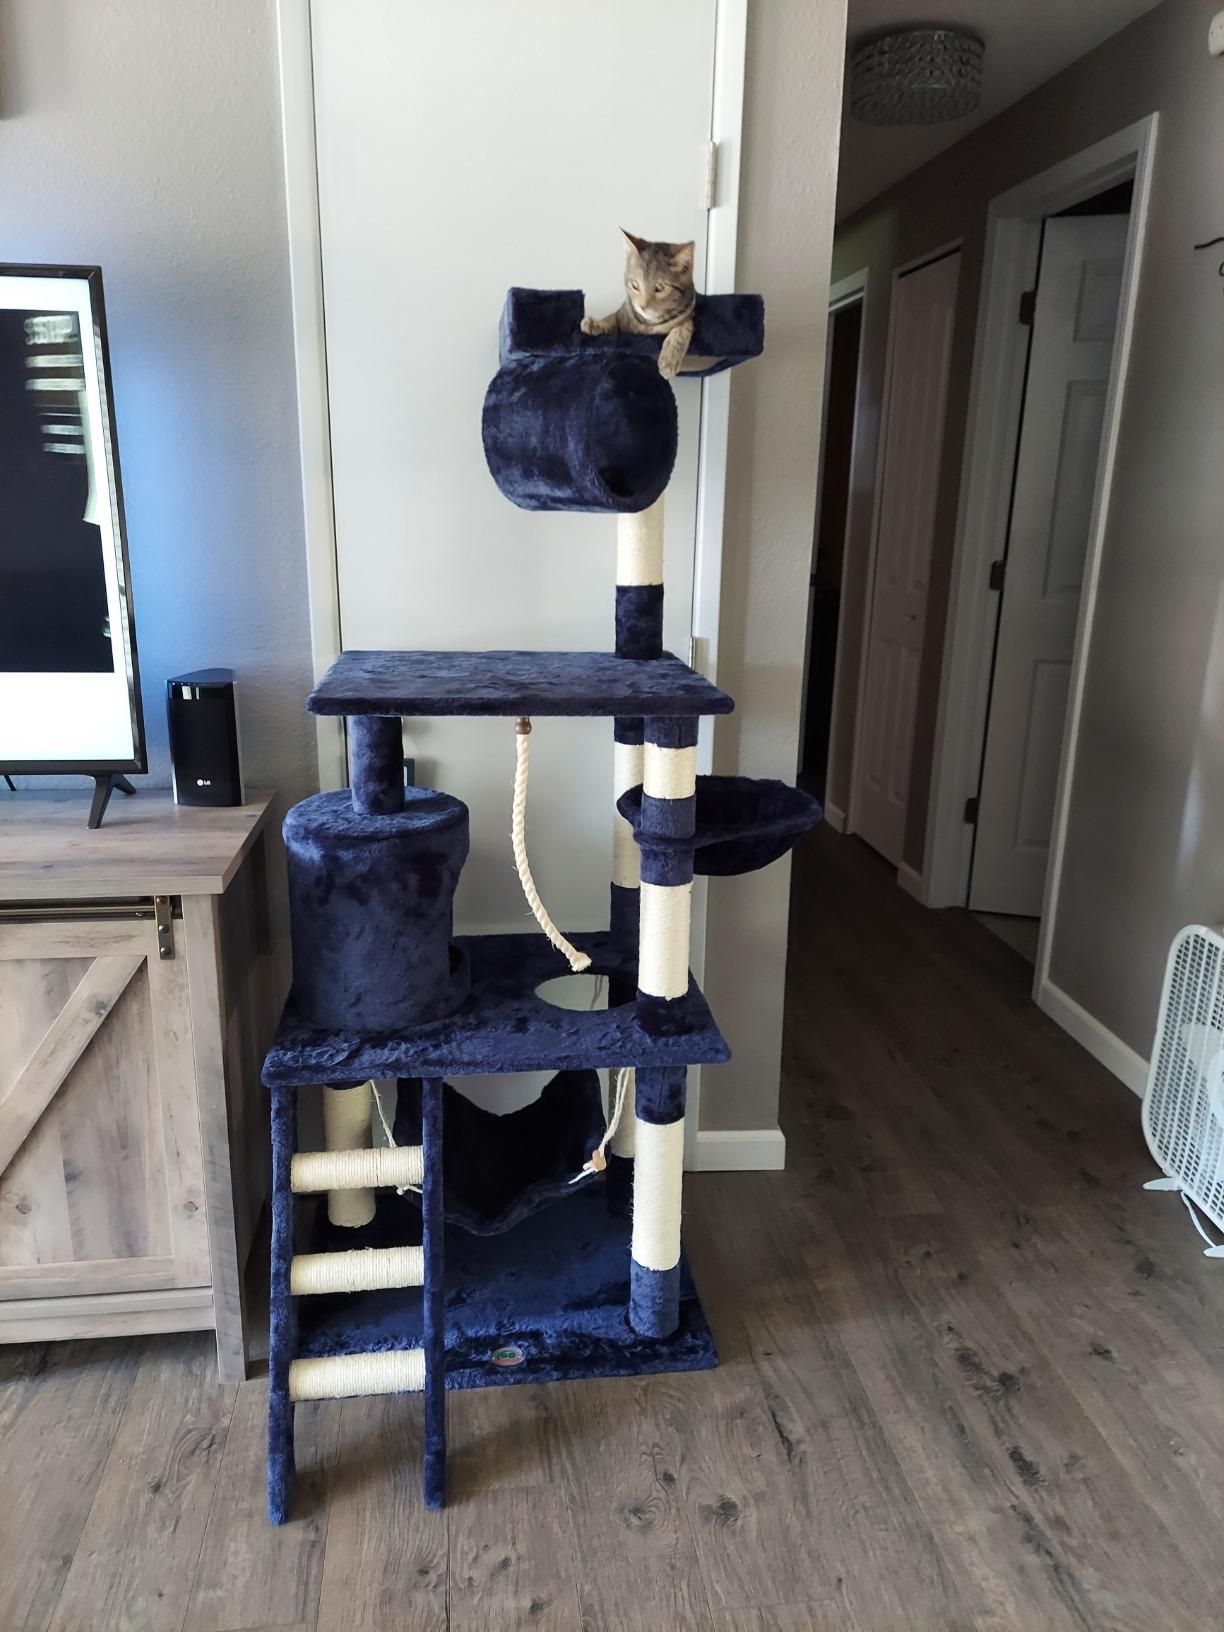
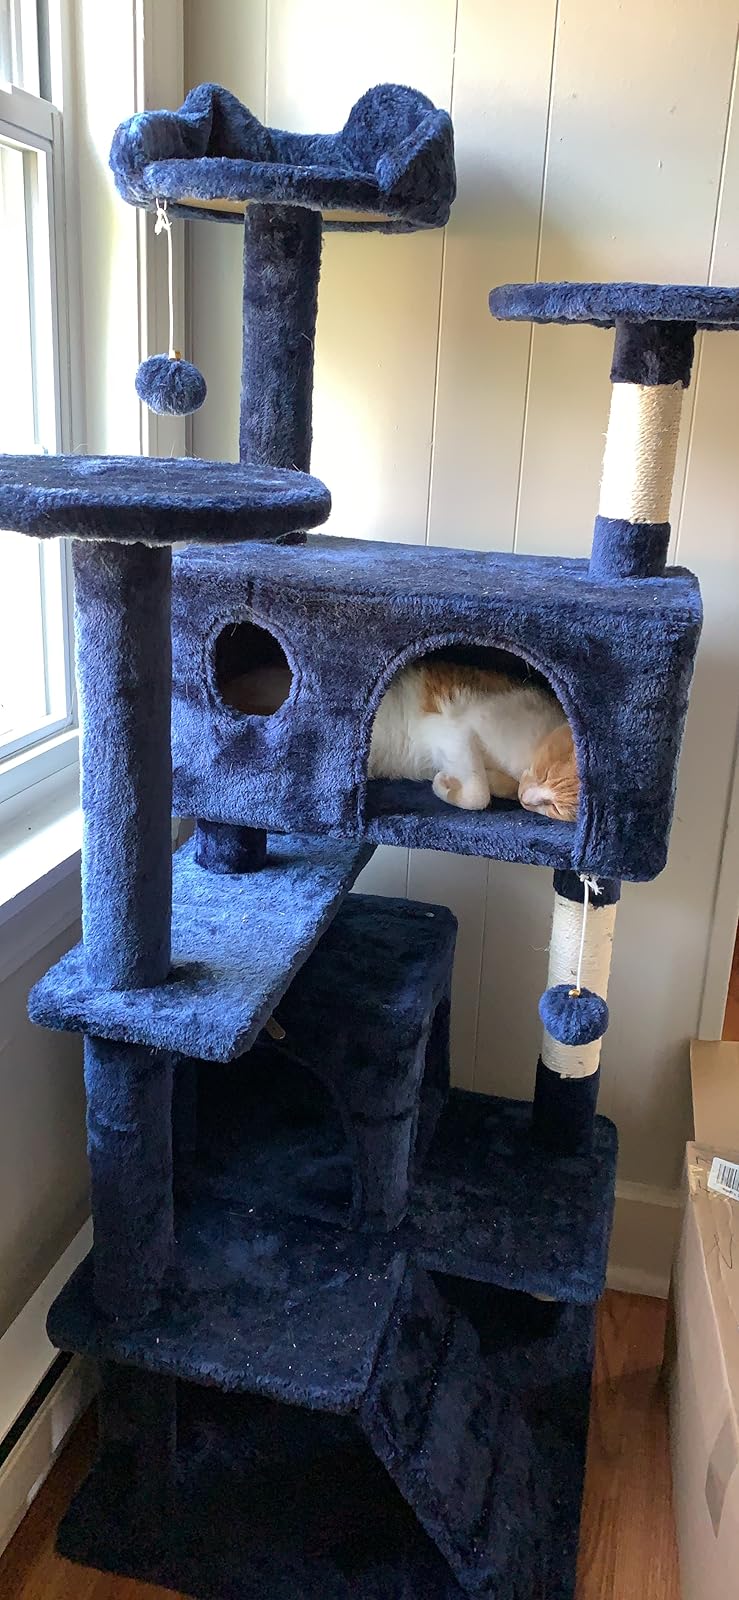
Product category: items_cat tree
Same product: no